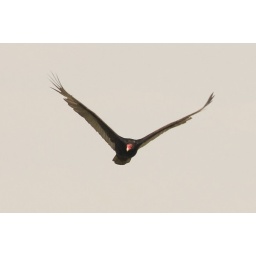
turkey vulture form a 5th floor balcony in forest park, il. that is one ugly eye